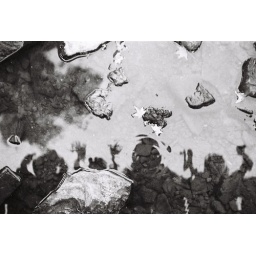
We were all standing on a low water bridge leaned over reflecting off the shallow stream.